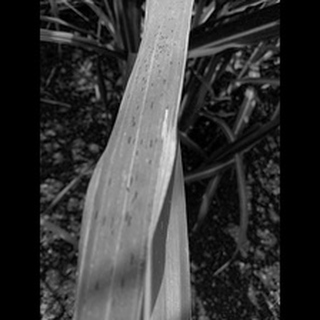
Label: sugarcane_rust